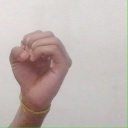
अक्षर: ऊ